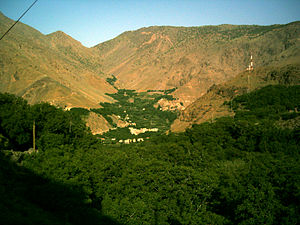
Dobbeltdrabet på Louisa Vesterager Jespersen og Maren Ueland / Drabene og efterforskning
Bjergbyen Imlil
Den 17. december 2018 blev ligene af 24-årige danske Louisa Vesterager Jespersen og 28-årige norske Maren Ueland fundet ved deres telt ved bjerget Toubkal, som ligger tæt på bjerglandsbyen Imlil i Atlasbjergene i Marokko.